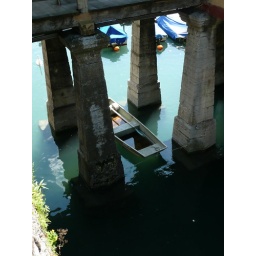
water under the bridge